Martin Trocha

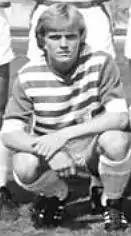
Martin Trocha in 1978

Martin Trocha (born 24 December 1957) is a former German footballer.